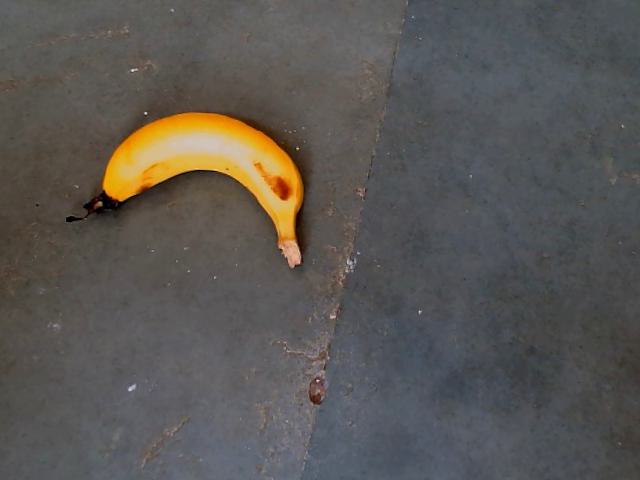
Label: Ripe_Banana